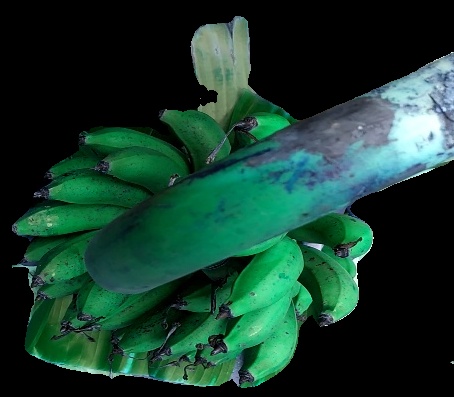
Variety: rasbale
Grade: grade3